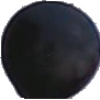
Label: blue_grape